Behind the Music that Sucks

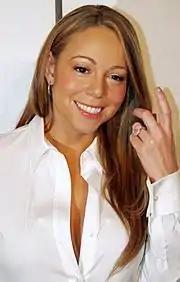
Mariah Carey

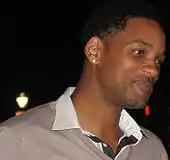
Will Smith

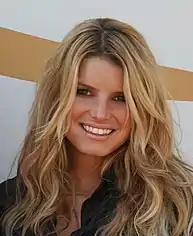
Jessica Simpson

The following is a list of acts, many of whom were also featured on the original VH1 program, that have been lampooned during the series' run. Occasionally, non-musical entities have been sent up by the series as well, such as the iPod, MySpace, "The OC" and the first child of Britney Spears and Kevin Federline.